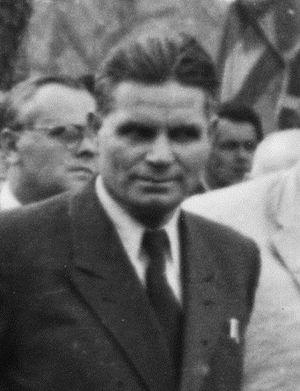
István Dobi né le 31 décembre 1898 à Komárom, mort le 24 novembre 1968 à Budapest est un homme d'État hongrois. Il a été Premier ministre de 1948 à 1952 puis chef de l'état jusqu'en 1967.